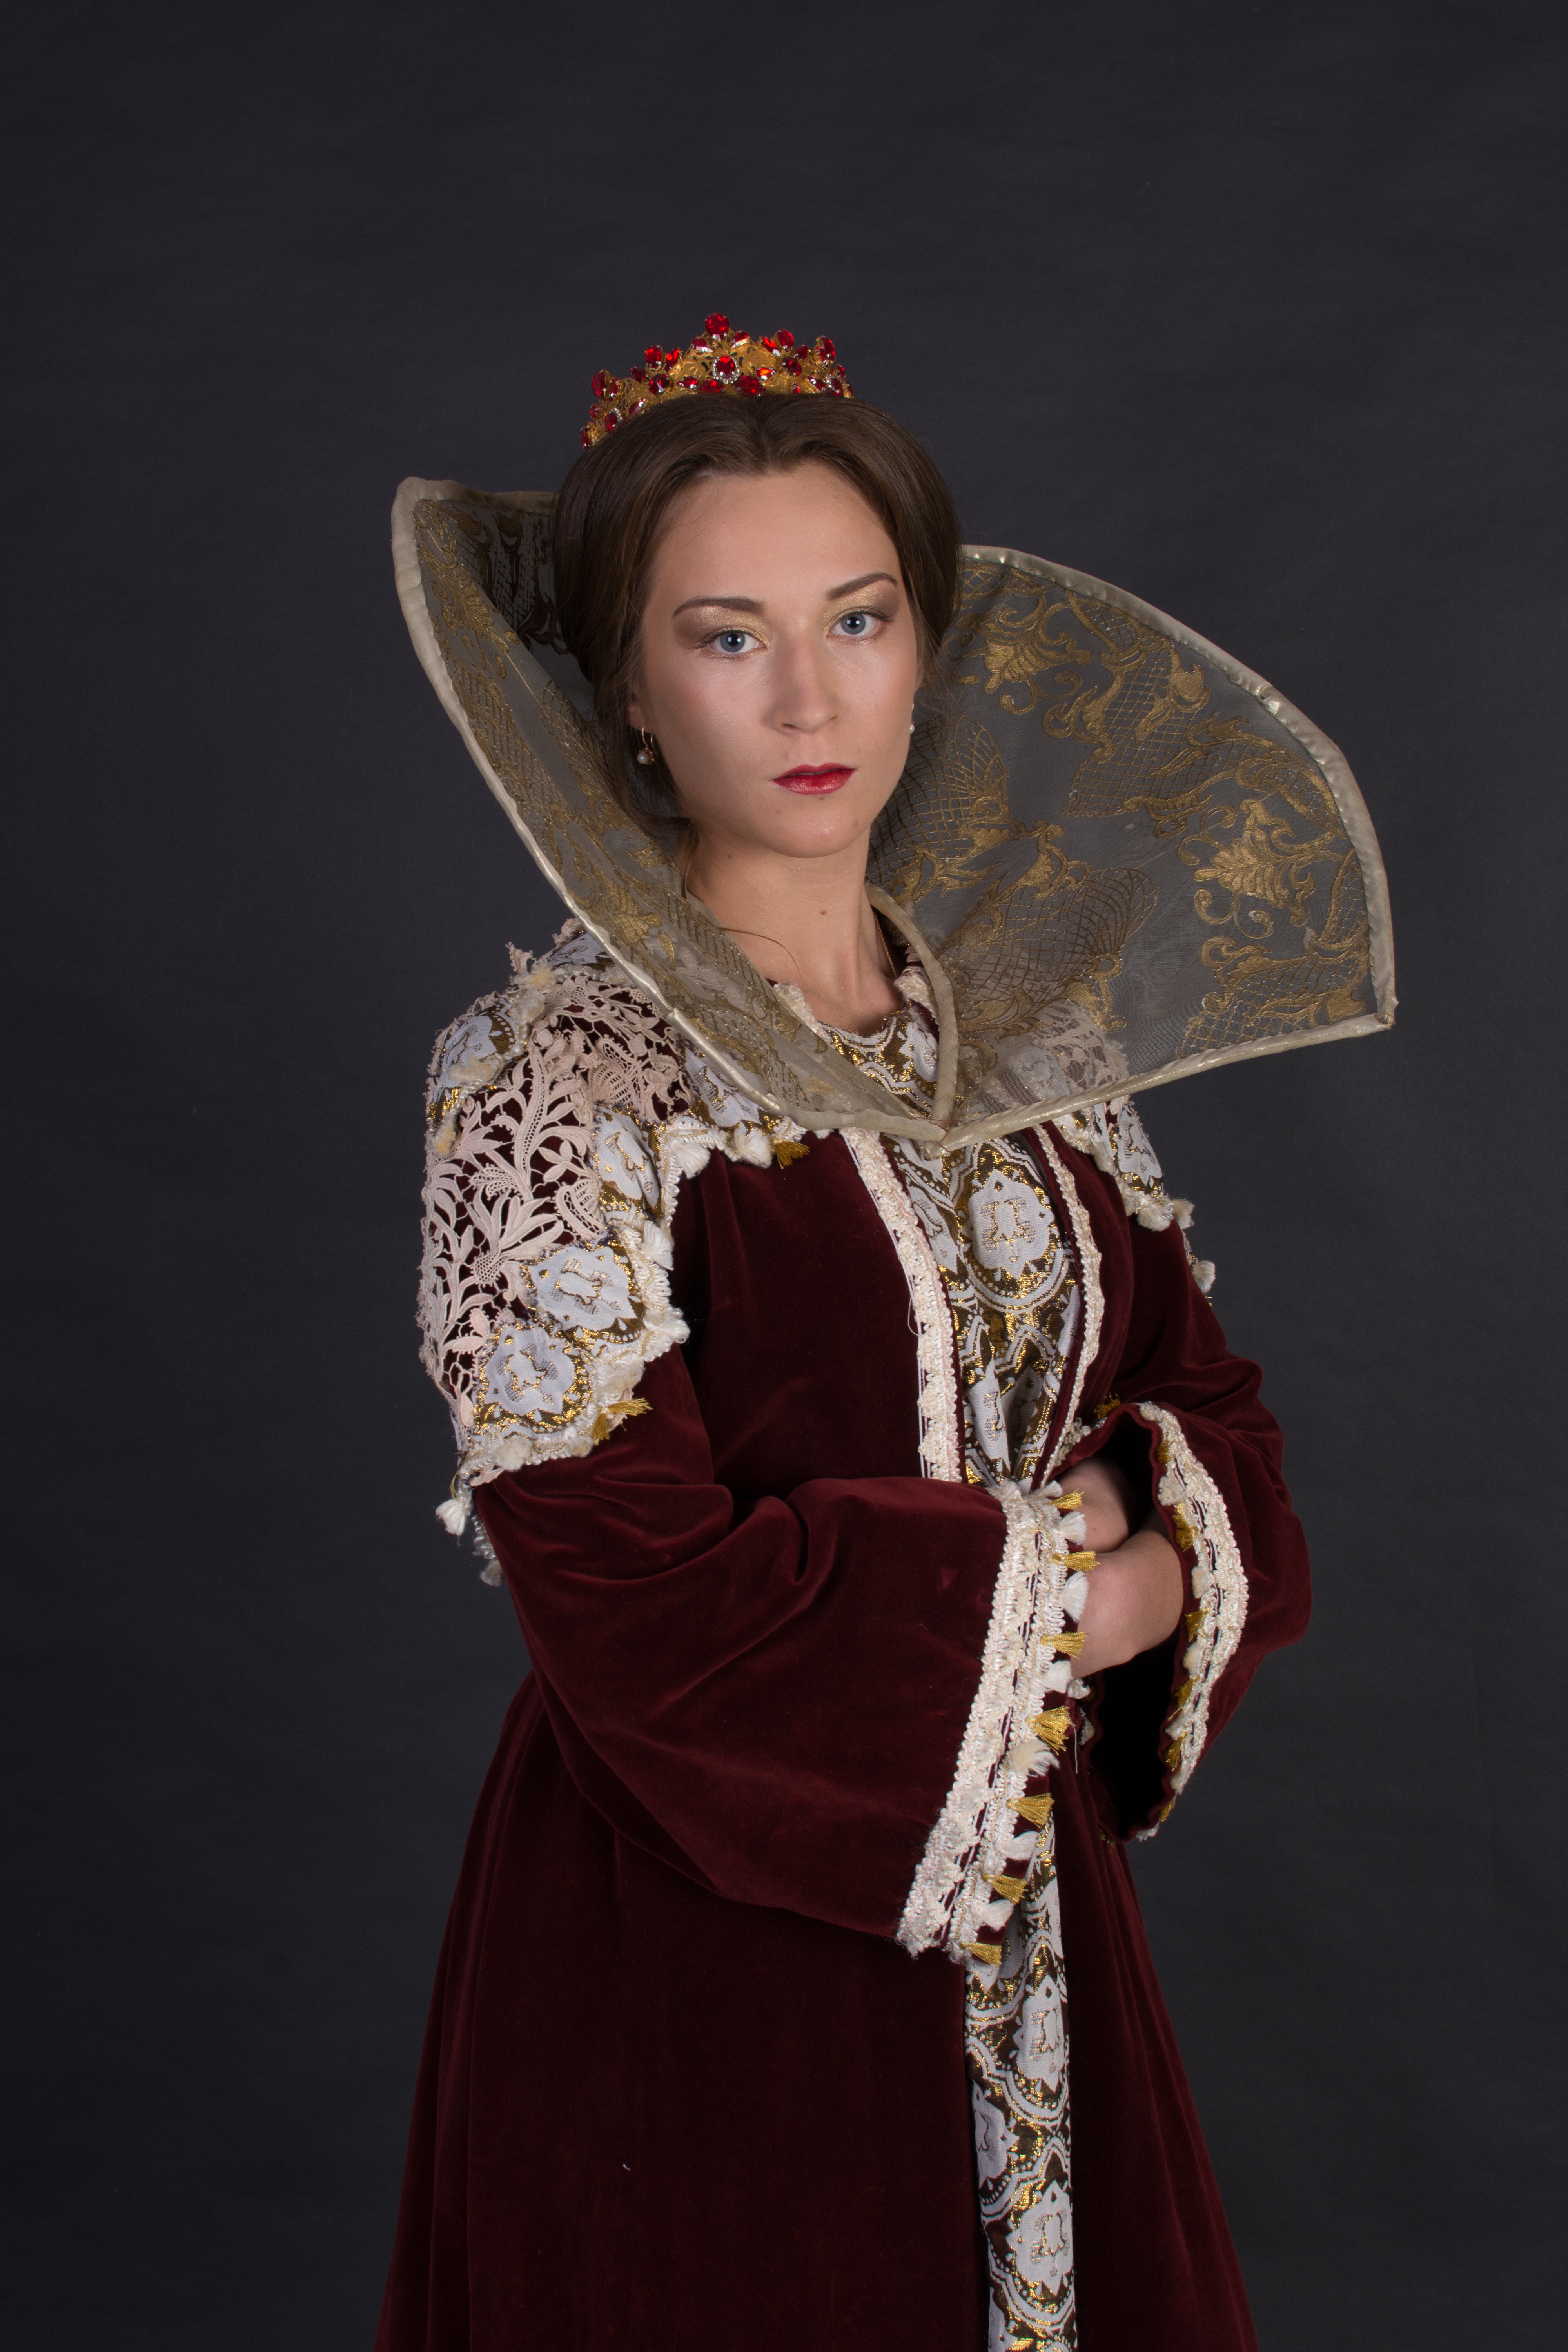
person, girl, woman, retro, photo, portrait, fashion, clothing, lady, dress, queen, photograph, image, posture, costume, gown, stylish, photo shoot, staging, costume design